Preity Zinta

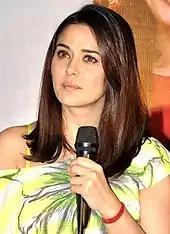
Zinta at a promotional event for "Ishkq in Paris" in 2013

Following "Heaven on Earth", Zinta took a two-year sabbatical from films, later explaining that she had chosen to focus on her work with her cricket team. In 2011, she launched her own production company, PZNZ Media. Two years later and following numerous delays, she starred in her first film under the bannerthe Prem Raj-directed romantic comedy "Ishkq in Paris", which she also co-wrote. An Indo-French collaboration, the film saw Zinta as a half-Indian half-French Parisian woman alongside Rhehan Malliek and Isabelle Adjani. Zinta's role required her to learn French and follow a strict diet and fitness regime, for which she hired the services of celebrity trainer Tracy Anderson. Whilst the film bombed at the box office and received mostly negative reviews, Zinta's performance attracted a mixed critical reception. Sonia Chopra of Sify called her "hugely likeable", and added that she is a "good actress, astute producer and... writer". Shilpa Jamkhandikar from "Deccan Herald", critical of both the film and Zinta's work, concluded a scathing review by calling it "a mediocre film, one that was supposed to showcase one of our favourite leading ladies, but instead just shows us what a shadow of her past she's become".